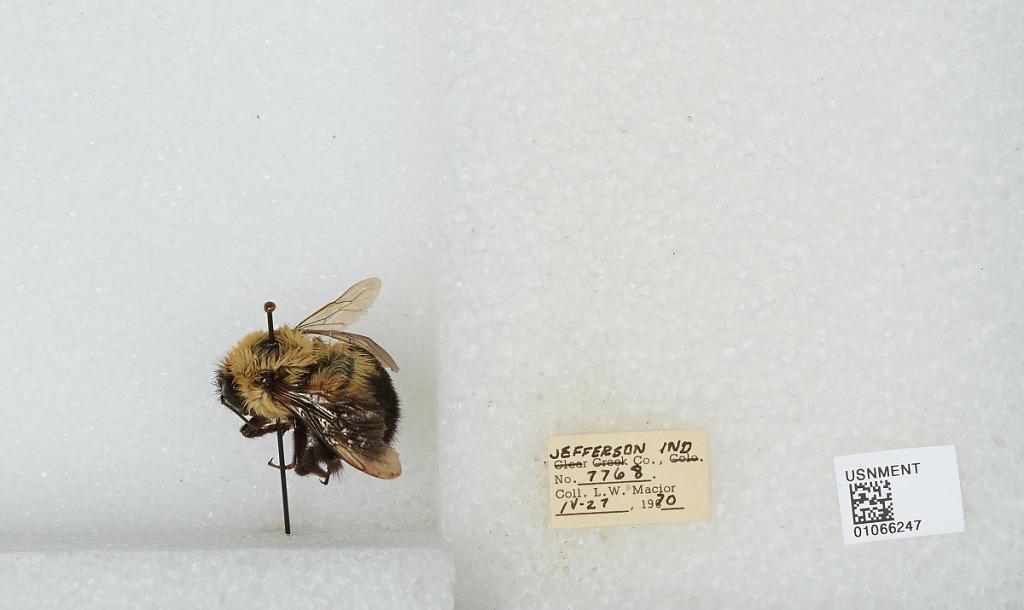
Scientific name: Bombus (Pyrobombus) bimaculatus Cresson
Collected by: L. Macior
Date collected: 1970-4-27
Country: United States
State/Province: Indiana
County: Jefferson
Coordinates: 38.775, -85.4786